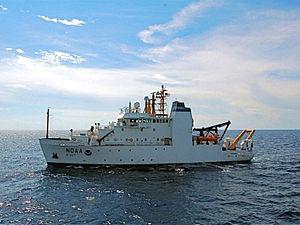
Le NOAAS Bell M. Shimada (R 227) est un navire océanographique et halieutique de flotte de la NOAA et plus spécifiquement du service de la National Marine Fisheries Service depuis 2010. Il est le quatrième d'une classe de cinq nouveaux navires de recherche sur les pêches.